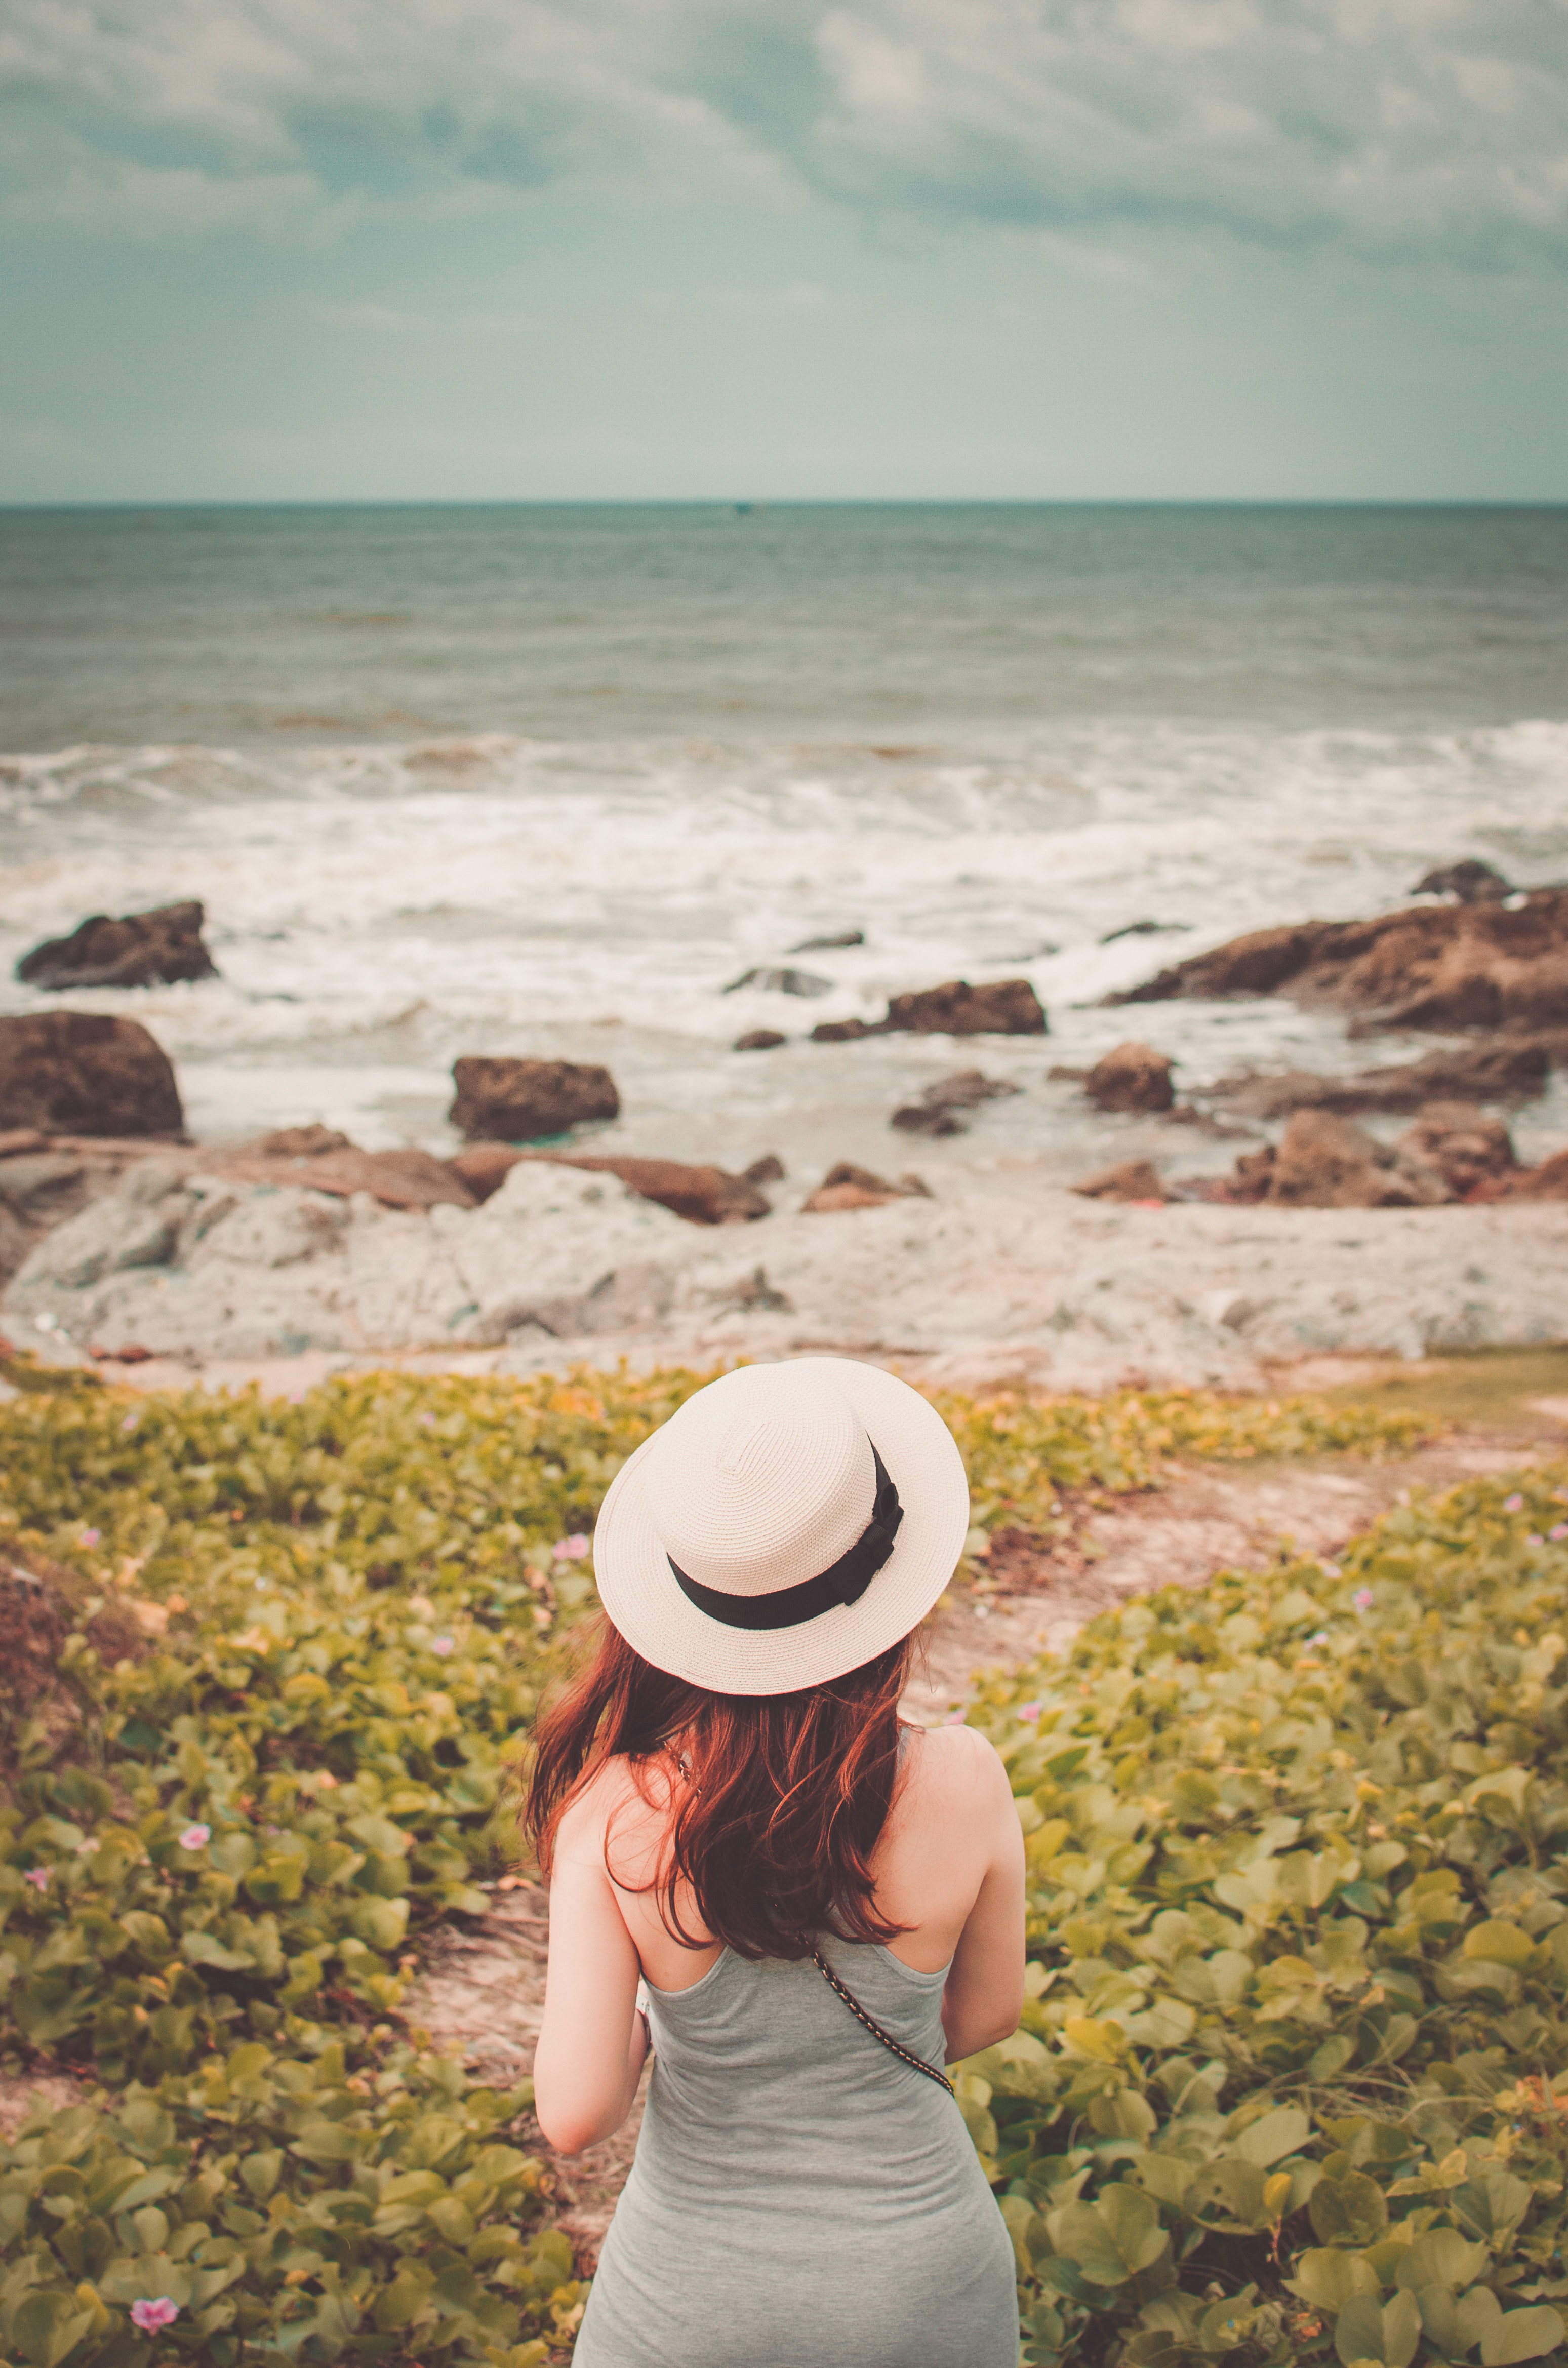
photograph, beach, sea, sky, beauty, coast, summer, vacation, yellow, ocean, sun hat, hat, shore, photography, headgear, sand, dress, coastal and oceanic landforms, rock, fashion accessory, happy, cloud, bay, photo shoot, horizon, leisure, portrait photography, travel, tourism